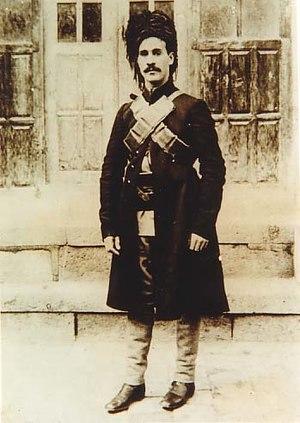
Simko Shikak, né en 1887 et mort assassiné le 30 juin 1930, est un chef de la tribu kurde des Shekak. Il mène à plusieurs reprises des soulèvements contre l'Iran.